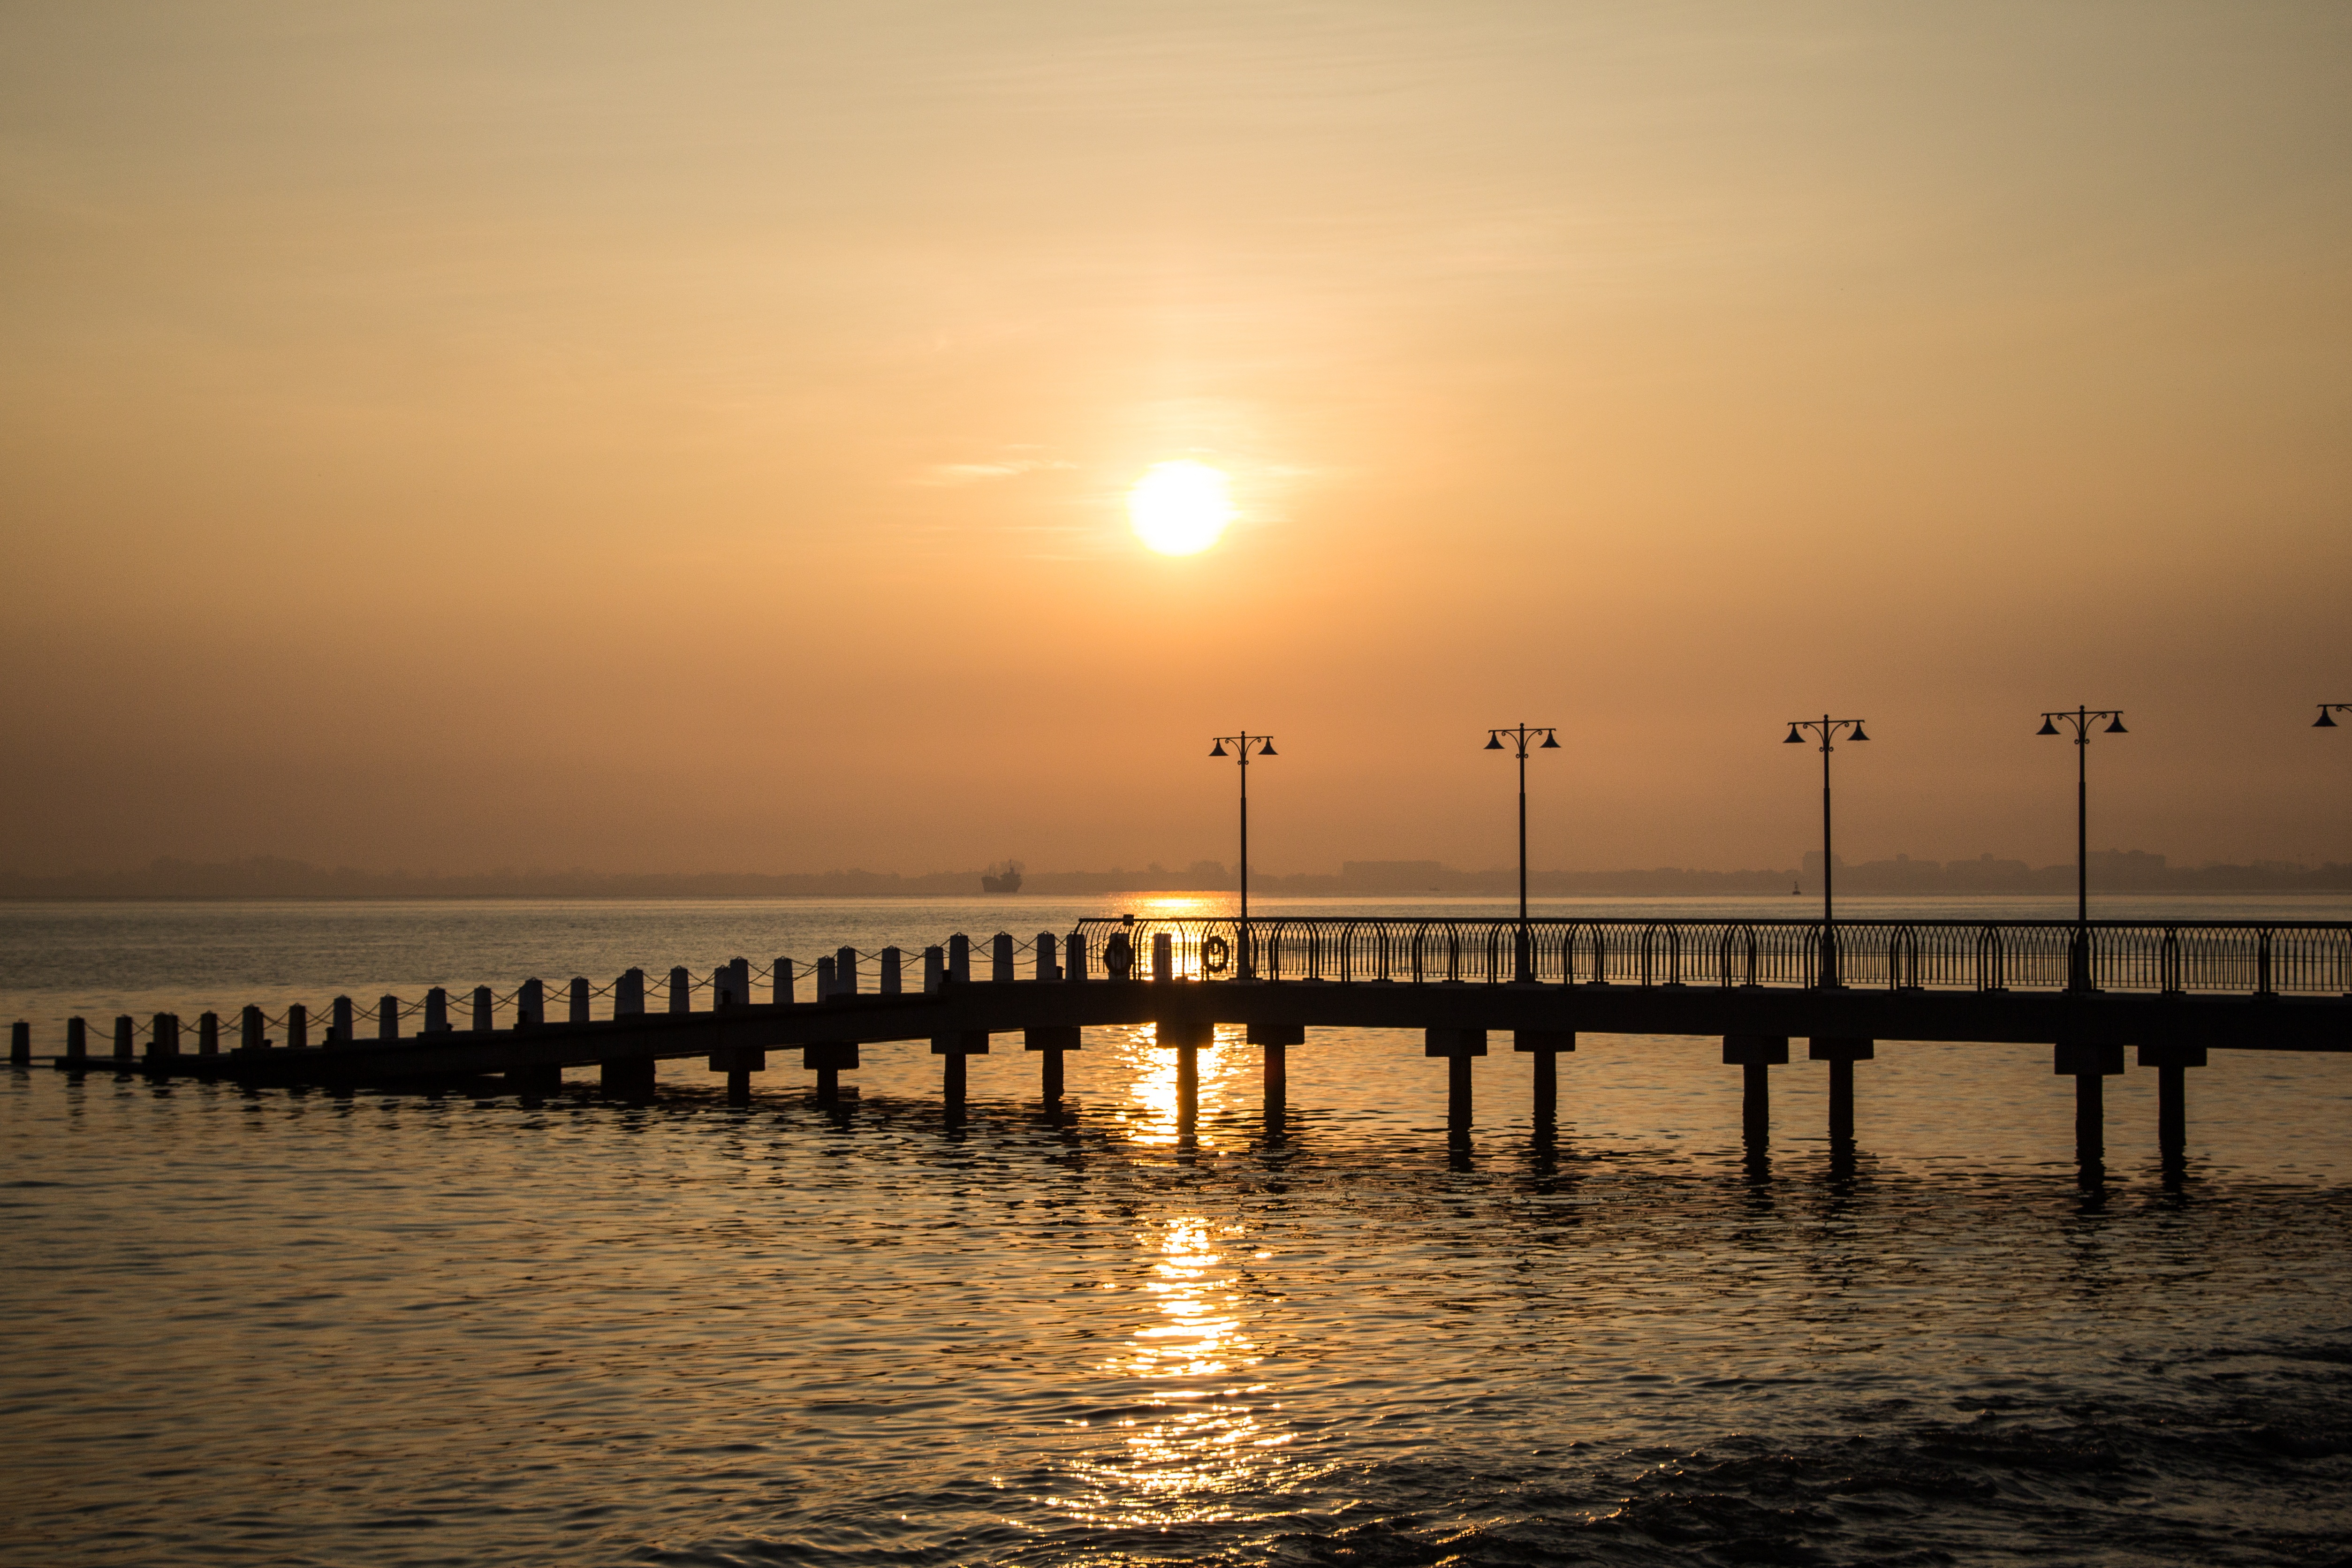
beach, sea, ocean, horizon, sun, sunrise, sunset, sunlight, morning, shore, wave, dawn, pier, dusk, evening, reflection, harbor, afterglow, atmospheric phenomenon